Bangladesh

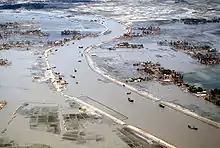

Straddling the Tropic of Cancer, Bangladesh's climate is tropical, with a mild winter from October to March and a hot, humid summer from March to June. The country has never recorded an air temperature below , with a record low of in the northwest city of Dinajpur on 3 February 1905. A warm and humid monsoon season lasts from June to October and supplies most of the country's rainfall. Natural calamities, such as floods, tropical cyclones, tornadoes, and tidal bores occur almost every year, combined with the effects of deforestation, soil degradation and erosion. The cyclones of 1970 and 1991 were particularly devastating, the latter killing approximately 140,000 people.